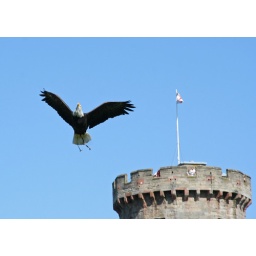
Bald Eagle flying around one of the towers of Warwick castle